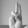
ASL letter: U